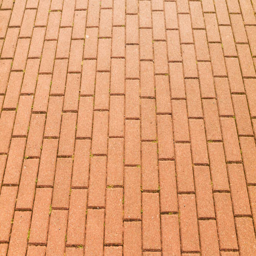
red brick paving stones on a sidewalk